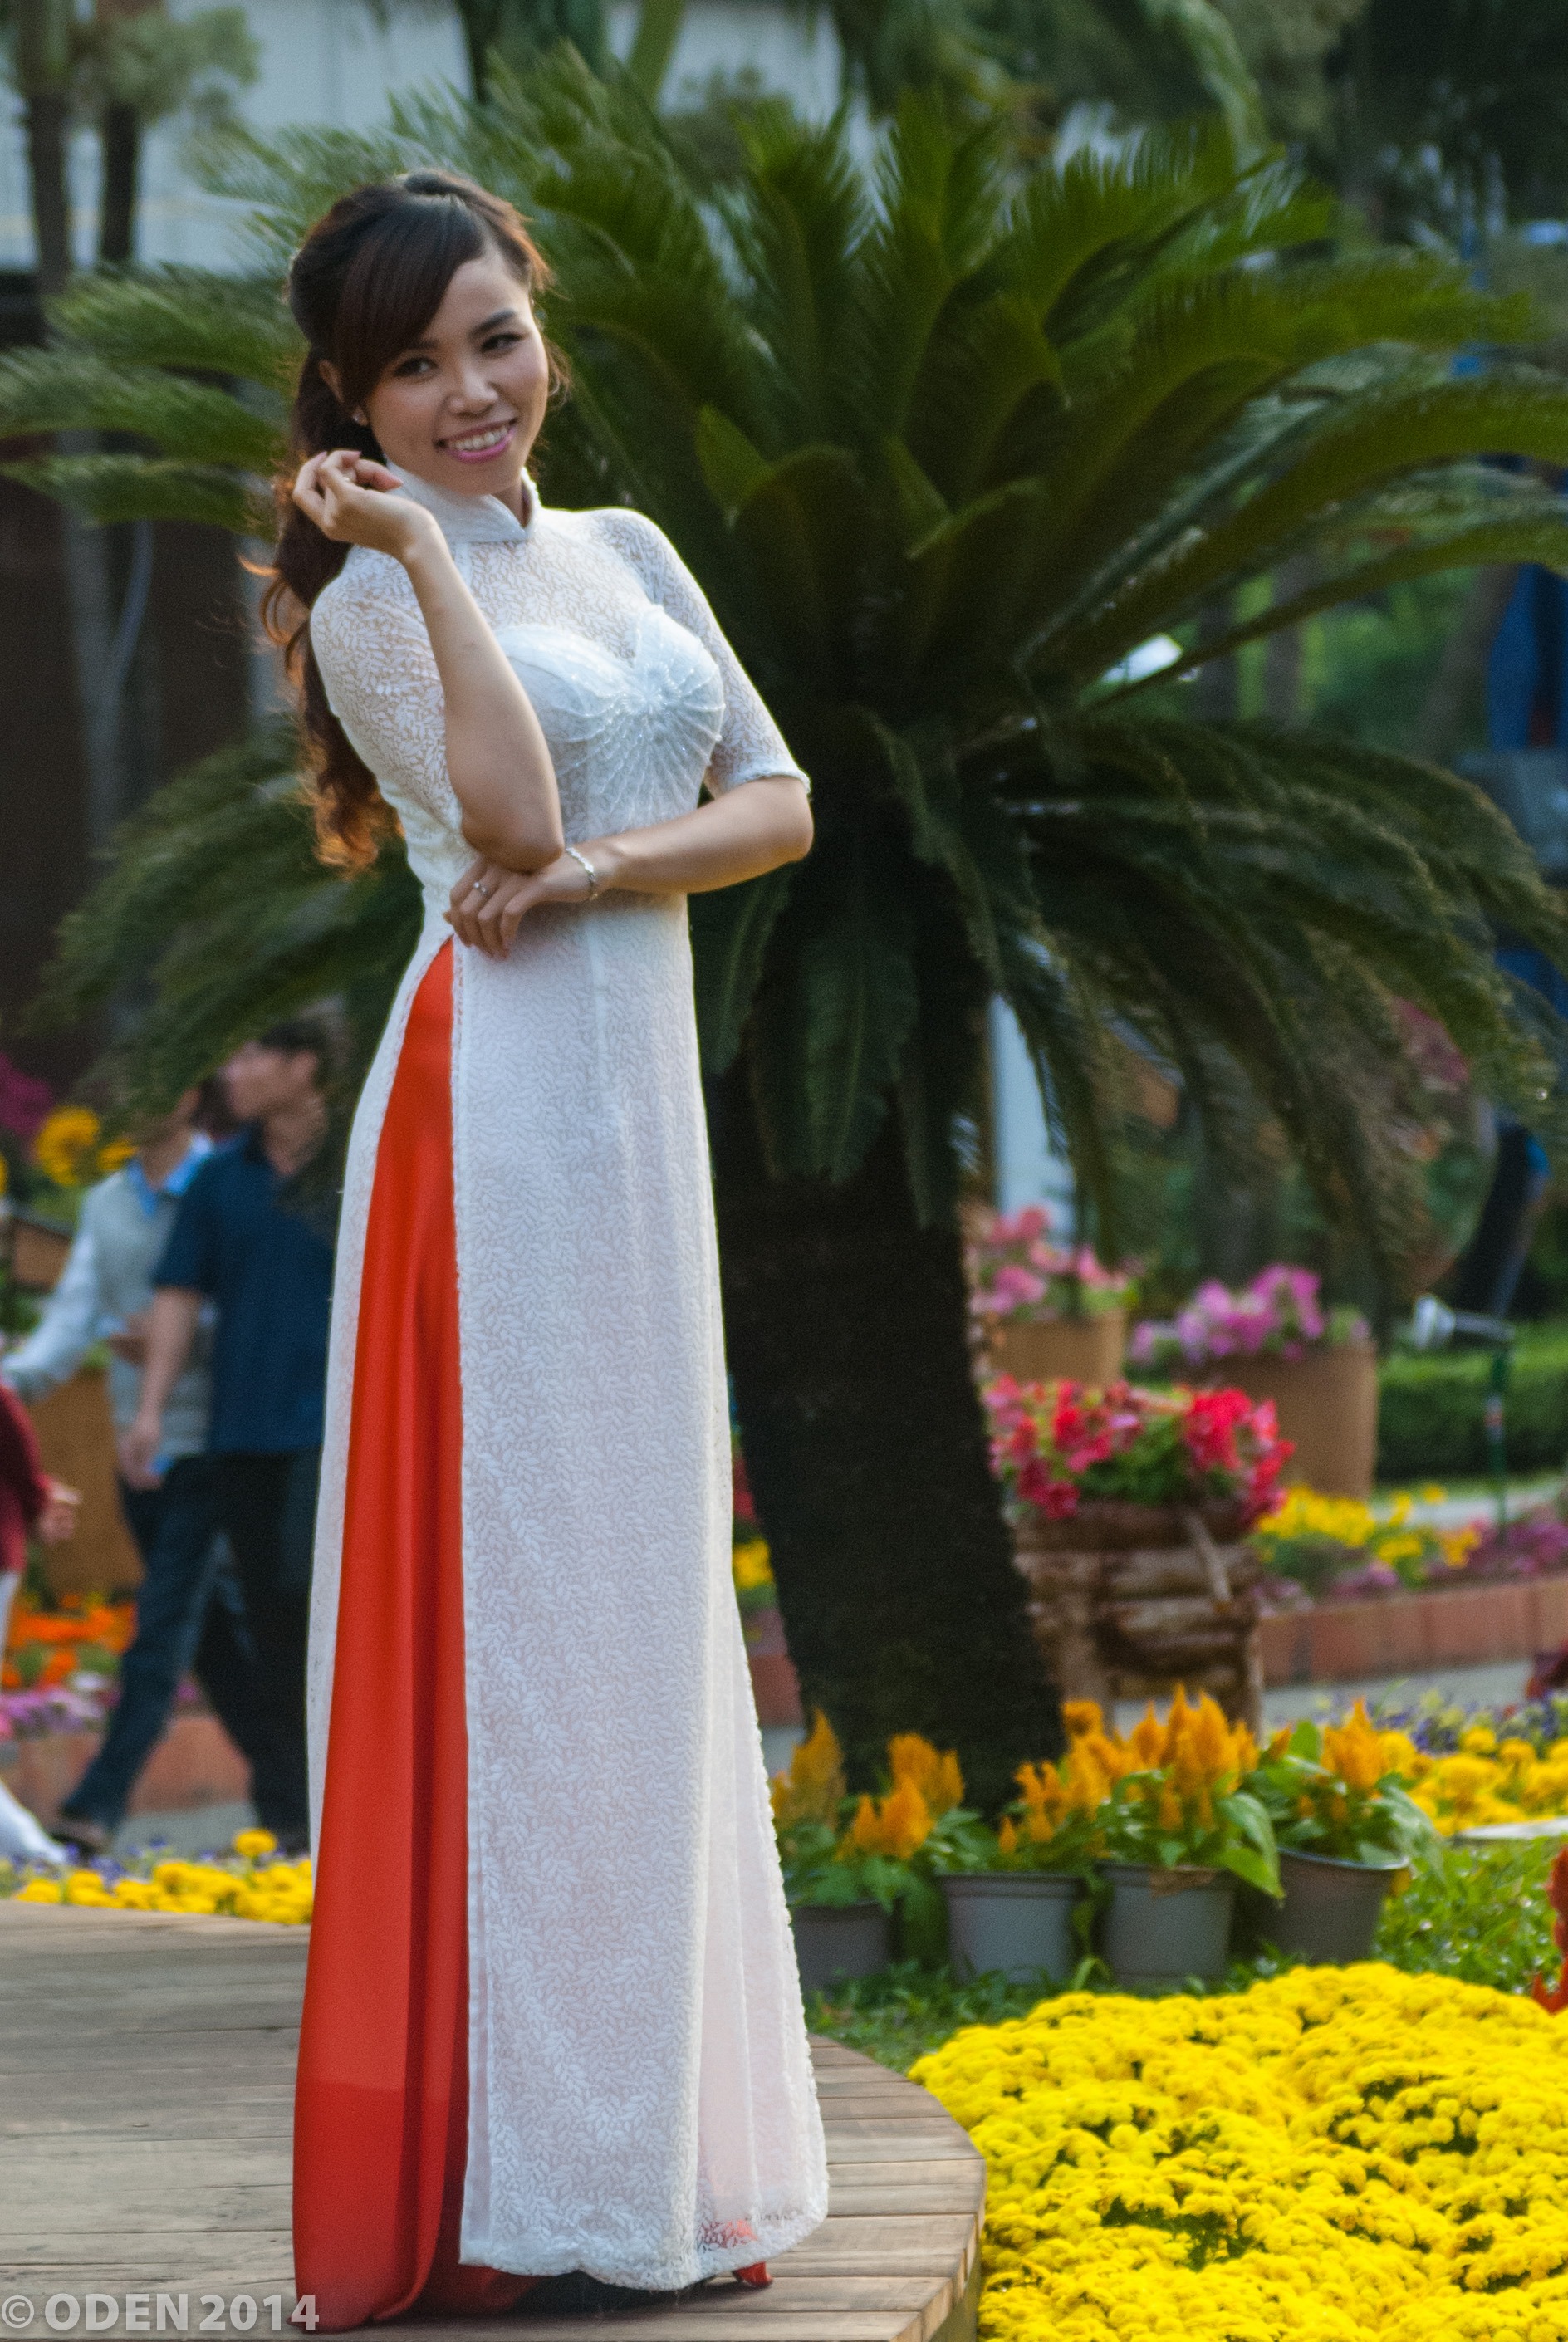
woman, white, flower, asian, spring, fashion, clothing, yellow, wedding, bride, groom, marriage, new year, flowers, saigon, vietnamese, ceremony, festival, dress, beautiful, nice, prom, gown, vietnam, quinceanera, ao dai, ho chi minh city, formal wear, aodai, lunar new year